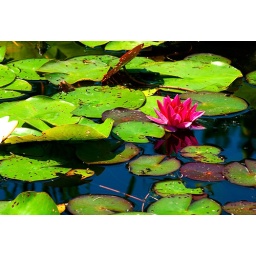
pink water lilly in water 2